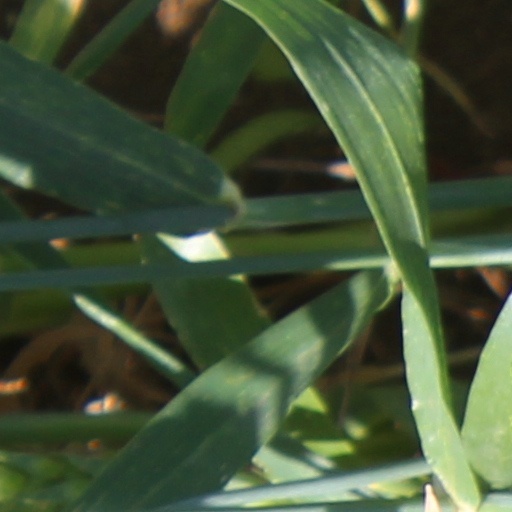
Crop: wheat